Festus Keyamo

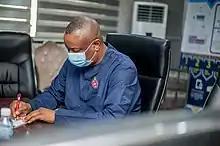
Keyamo in October 2020

Festus Egwarewa Keyamo (born 21 January 1970) is a Nigerian lawyer, columnist and human rights activist who serves as the minister of Aviation and Aerospace Development of Nigeria. In April 2018, Keyamo was appointed as the director of Strategic Communications of the 2019 re-election bid of President Buhariand later appointed minister of State for Labour and Employment.